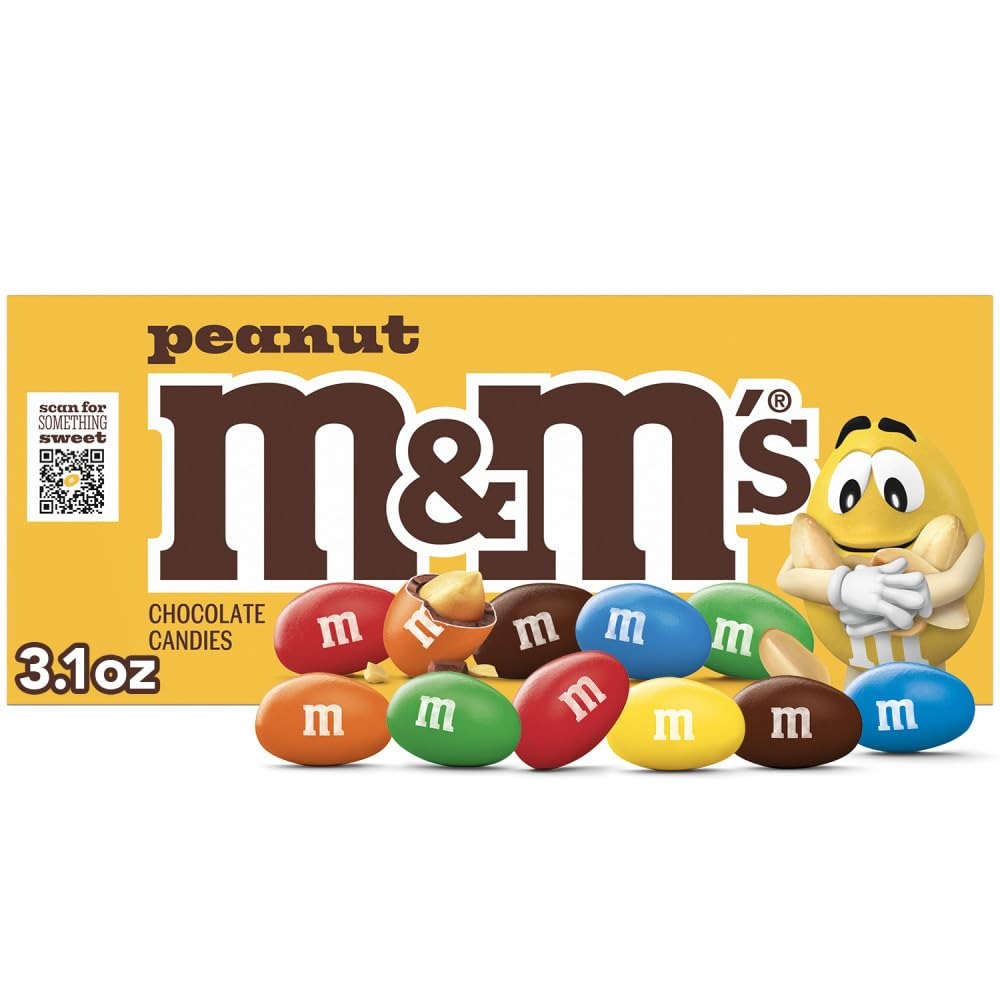
Item Name: M&M'S Peanut Chocolate Candy Movie Theater Box 3.1-Ounce Box
Bullet Point 1: Contains one (1) 3.1-ounce box of M&M'S Peanut Chocolate Candies
Bullet Point 2: Made with real peanuts and milk chocolate and surrounded by a colorful candy shell
Bullet Point 3: Each box of chocolate and peanut candy is a perfect addition to your movie date
Bullet Point 4: Each theater box contains a convenient re-closeable pack
Bullet Point 5: Peanut M&M'S Chocolate Candy is a little nutty, a lot tasty and always full of fun
Value: 3.1
Unit: Ounce

Price: 1.745